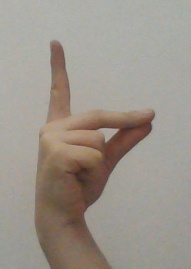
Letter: ta